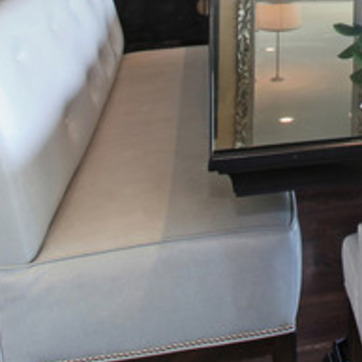
Material: leather